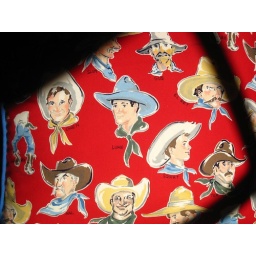
A fun cowboy themed pillow for Rob's sister's new house in cowboy country.